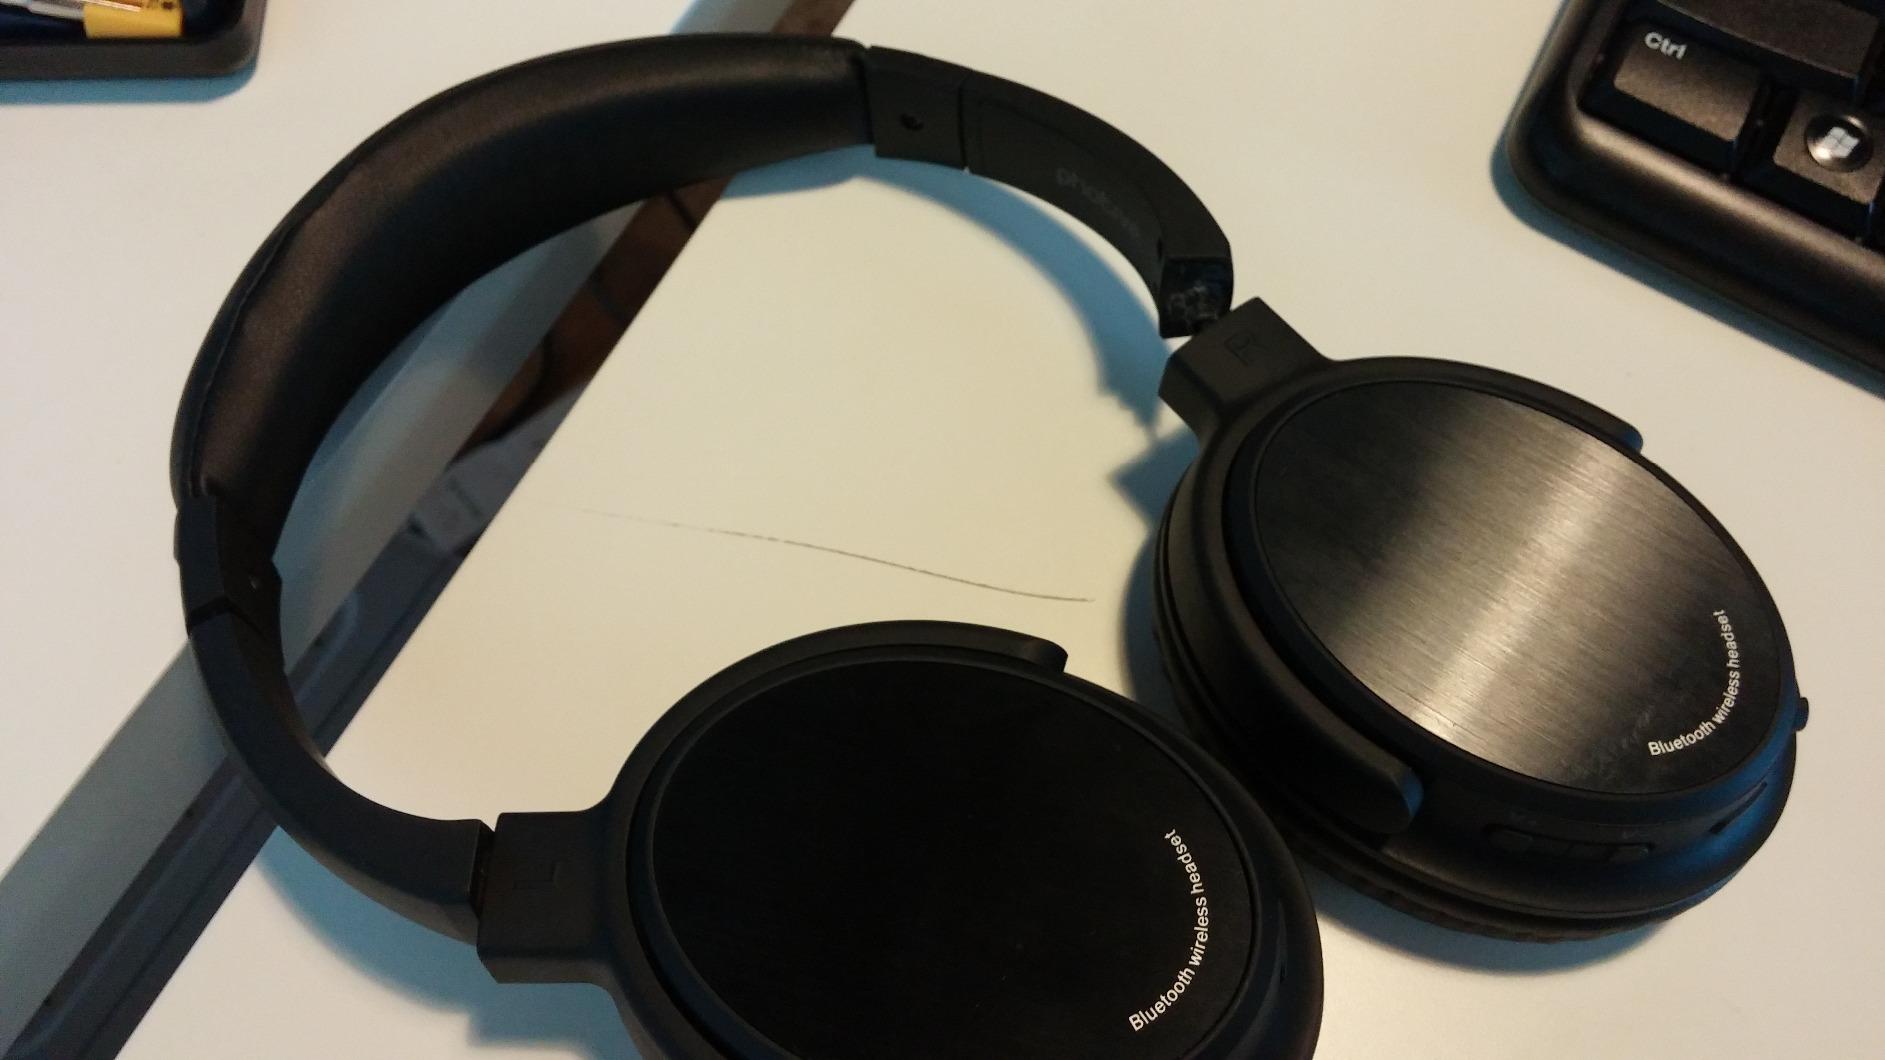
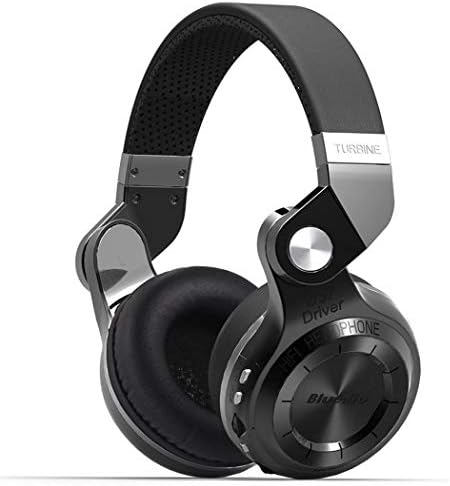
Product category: headphones
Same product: no